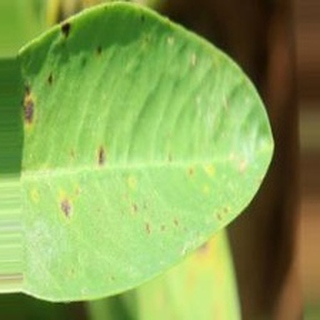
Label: groundnut_early_leaf_spot